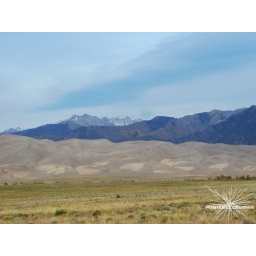
Three contrasting layers: The prairie near the auto road going into the park, the Dunes themselves, and our great mountain range.